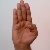
The image shows a hand gesture representing the letter 'B' in Indian Sign Language.